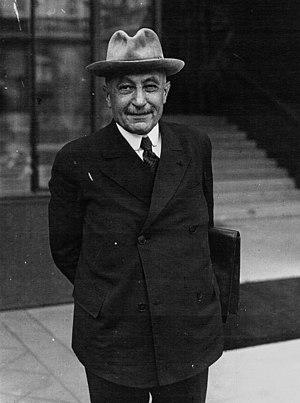
Louis-Germain Martin, dit Germain Martin, né au Puy-en-Velay le 7 novembre 1872 et mort à Paris le 4 octobre 1948, est un historien de l'économie et un homme politique français.